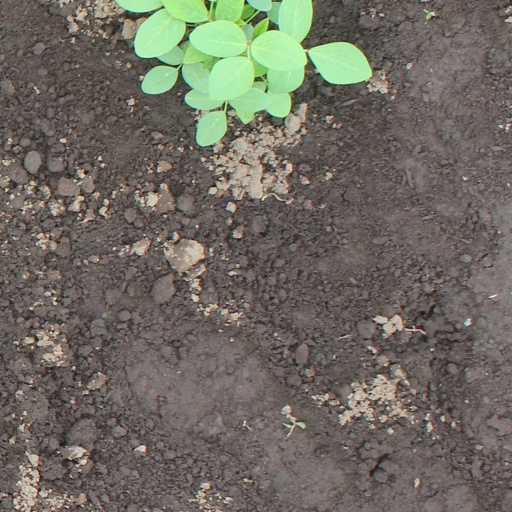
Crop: soybean